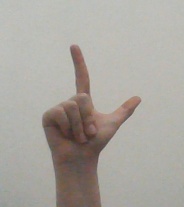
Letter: laam